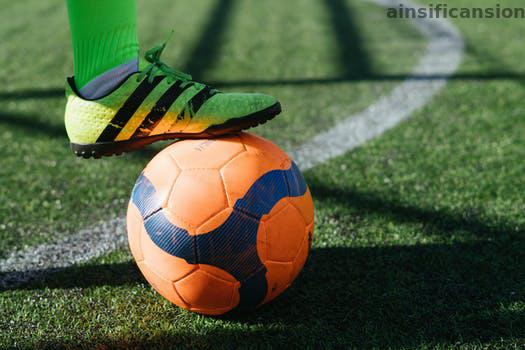
Label: Watermark